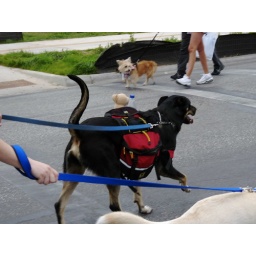
This dog was named Simba. Of course, the little stuffed animal in the dog's pack was Simba from the Lion King.